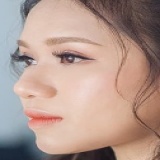
ca sĩ Thùy Chi